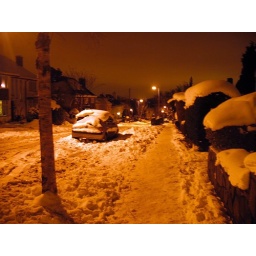
Snowy night street, Llanishen, Cardiff. I think that white blob in the middle has a car underneath it somewhere....